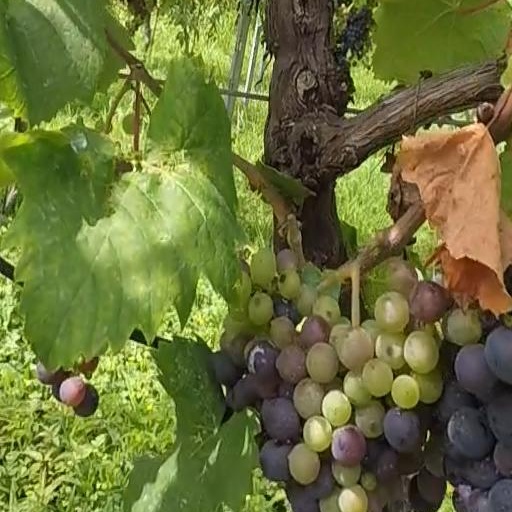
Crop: grape